Brodie Lee

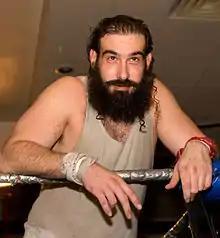
Brodie Lee in October 2011

Lee made his debut for Ring of Honor (ROH) on October 25, 2008, aligning himself with The Age of the Fall and helping the group's leader Jimmy Jacobs to defeat Austin Aries in an Anything Goes match. Lee then teamed with fellow Age of the Fall member Delirious and defeated Cheech and Cloudy in a tag team match, before ending the night by attacking Necro Butcher, with whom the stable was feuding, after his match with Go Shiozaki. On November 7, Lee's match with Necro Butcher ended in a disqualification, when the rest of The Age of the Fall attacked his opponent. Lee and Necro Butcher had a rematch under Anything Goes rules on February 27, 2009, which Necro won. In March, Delirious turned on The Age of the Fall and on May 30 he defeated Lee in his final ROH match.